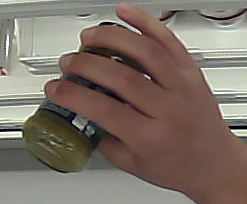
Product: barilla_pesto